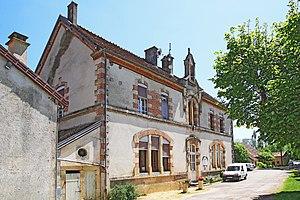
Mairie de Billy-lès-Chanceaux
Billy-lès-Chanceaux est une commune française située dans le canton de Châtillon-sur-Seine du département de la Côte-d'Or en région Bourgogne-Franche-Comté.